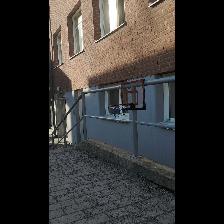
Label: NonHuman